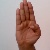
The image shows a hand gesture representing the letter 'B' in Indian Sign Language.